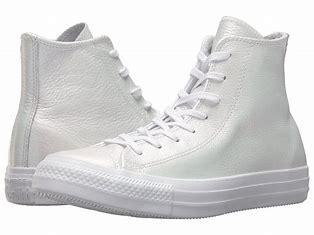
Brand: Converse
Model: Chuck Taylor All Star Hi